Fielding Garr Ranch

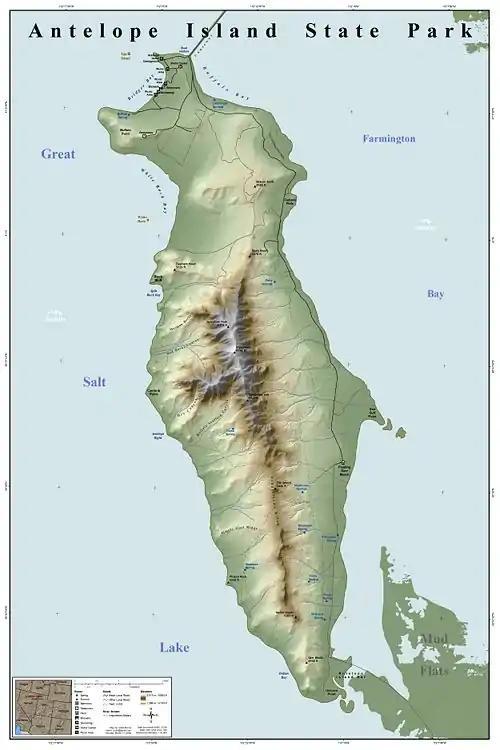
Map of Antelope Island

The ranch is on Antelope Island along the southeast portion of the island. Follow I-15 to Syracuse, Utah, 25 miles north of Salt Lake City. Take the Syracuse exit of I-15 (Exit 332) and go straight west 7 miles on Utah State Road 108 (Antelope Drive) to the Antelope Island State Park fee booth (at the beginning of the causeway). Continue straight along the causeway 6 miles to the island then take the left fork of the road, turning towards the south. In less than a half mile, at the second juncture, bear to the left again, and travel south along this road about 11 miles to the ranch. There is a gate that controls the southern portion of the road. This gate and the ranch opens daily during the summer; it closes a bit earlier each day during the winter.